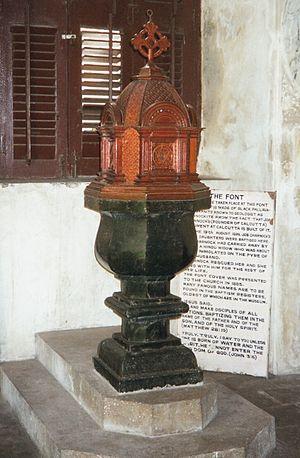
L’église sainte-Marie est un édifice religieux anglican sis dans l'enceinte du Fort Saint George, à Chennai en Inde. C'est la plus ancienne église anglicane à l’est de Suez et également le plus ancien bâtiment britannique de l’Inde. L’église est communément appelée « L’Abbaye de Westminster de l’est ».